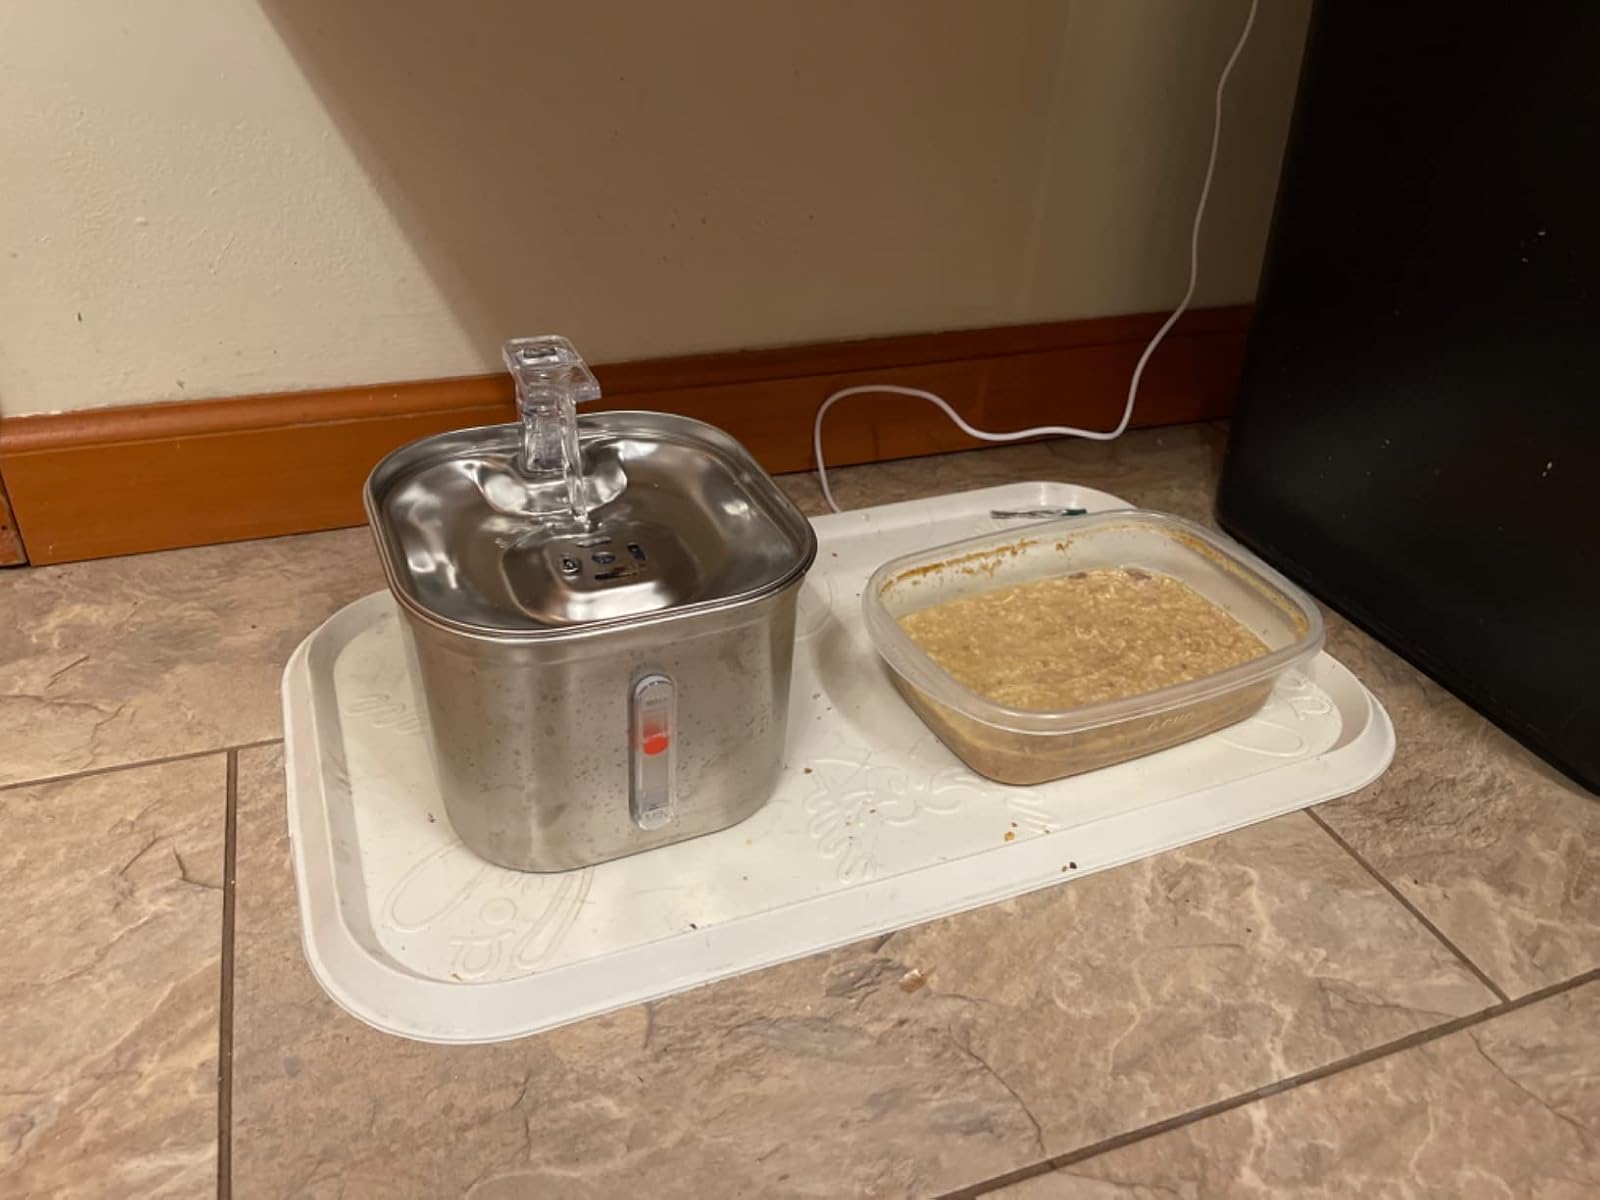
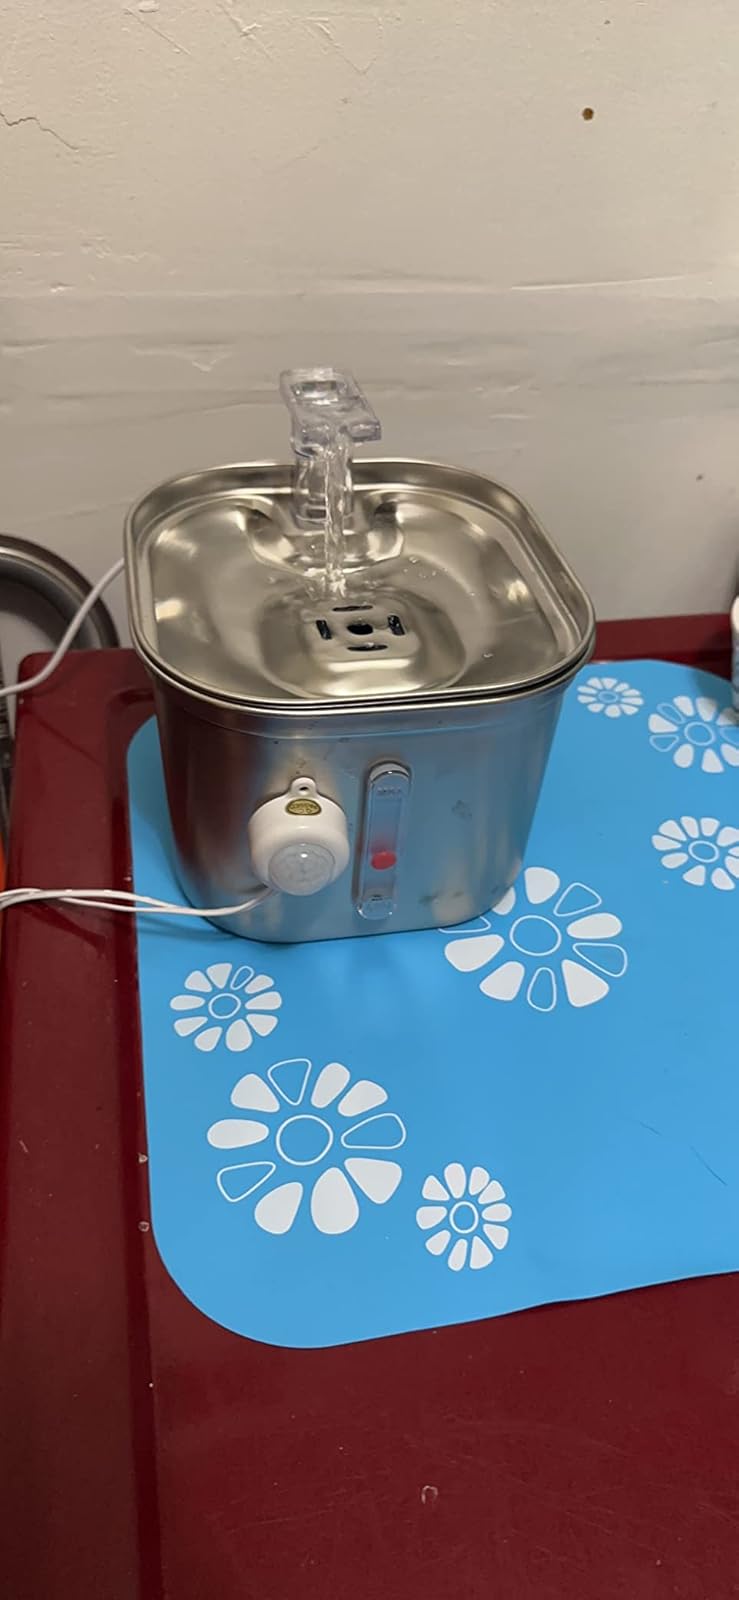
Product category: items_bowl
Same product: yes